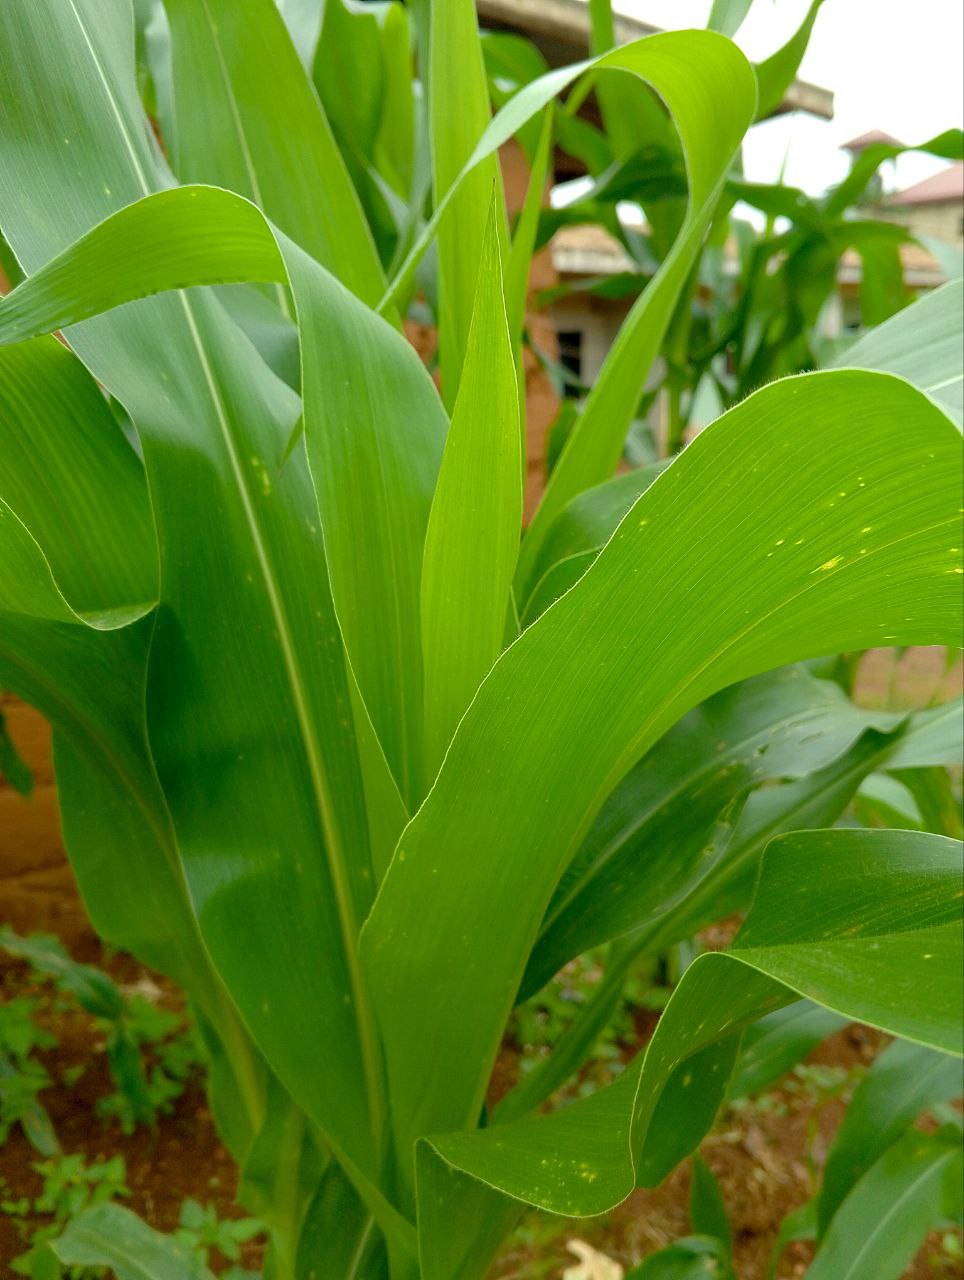
Label: spodoptera_frugiperda